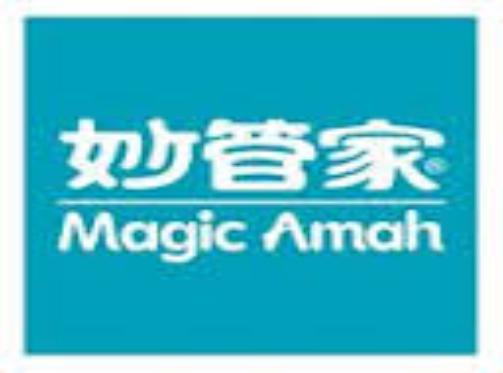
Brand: magicamah
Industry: Necessities